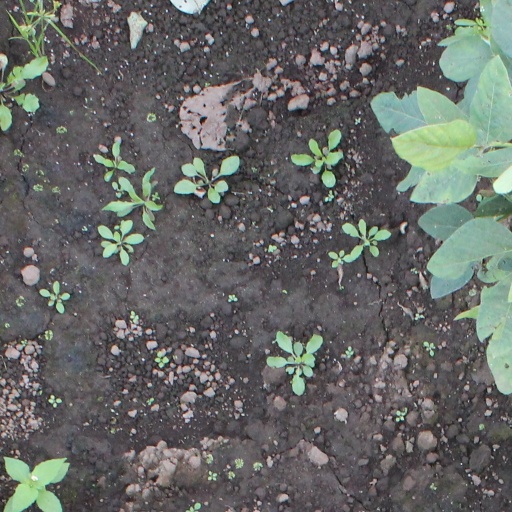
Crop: soybean